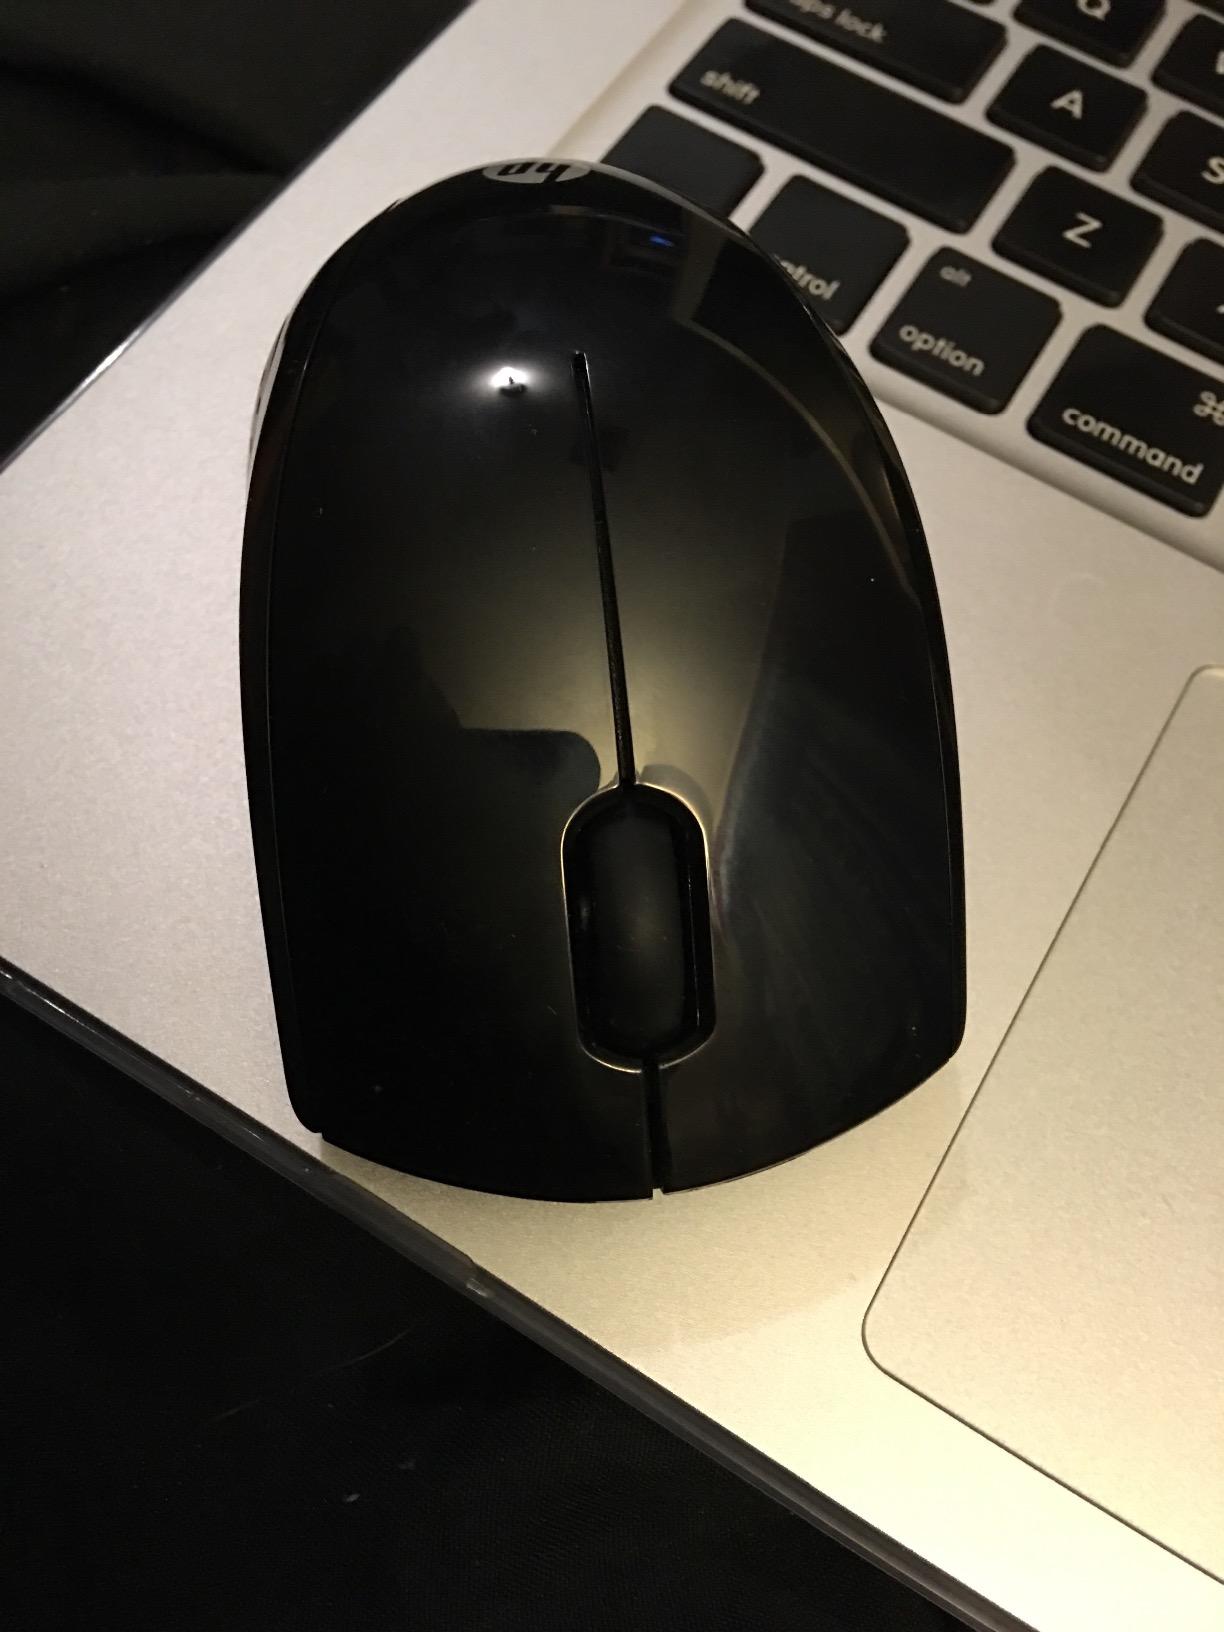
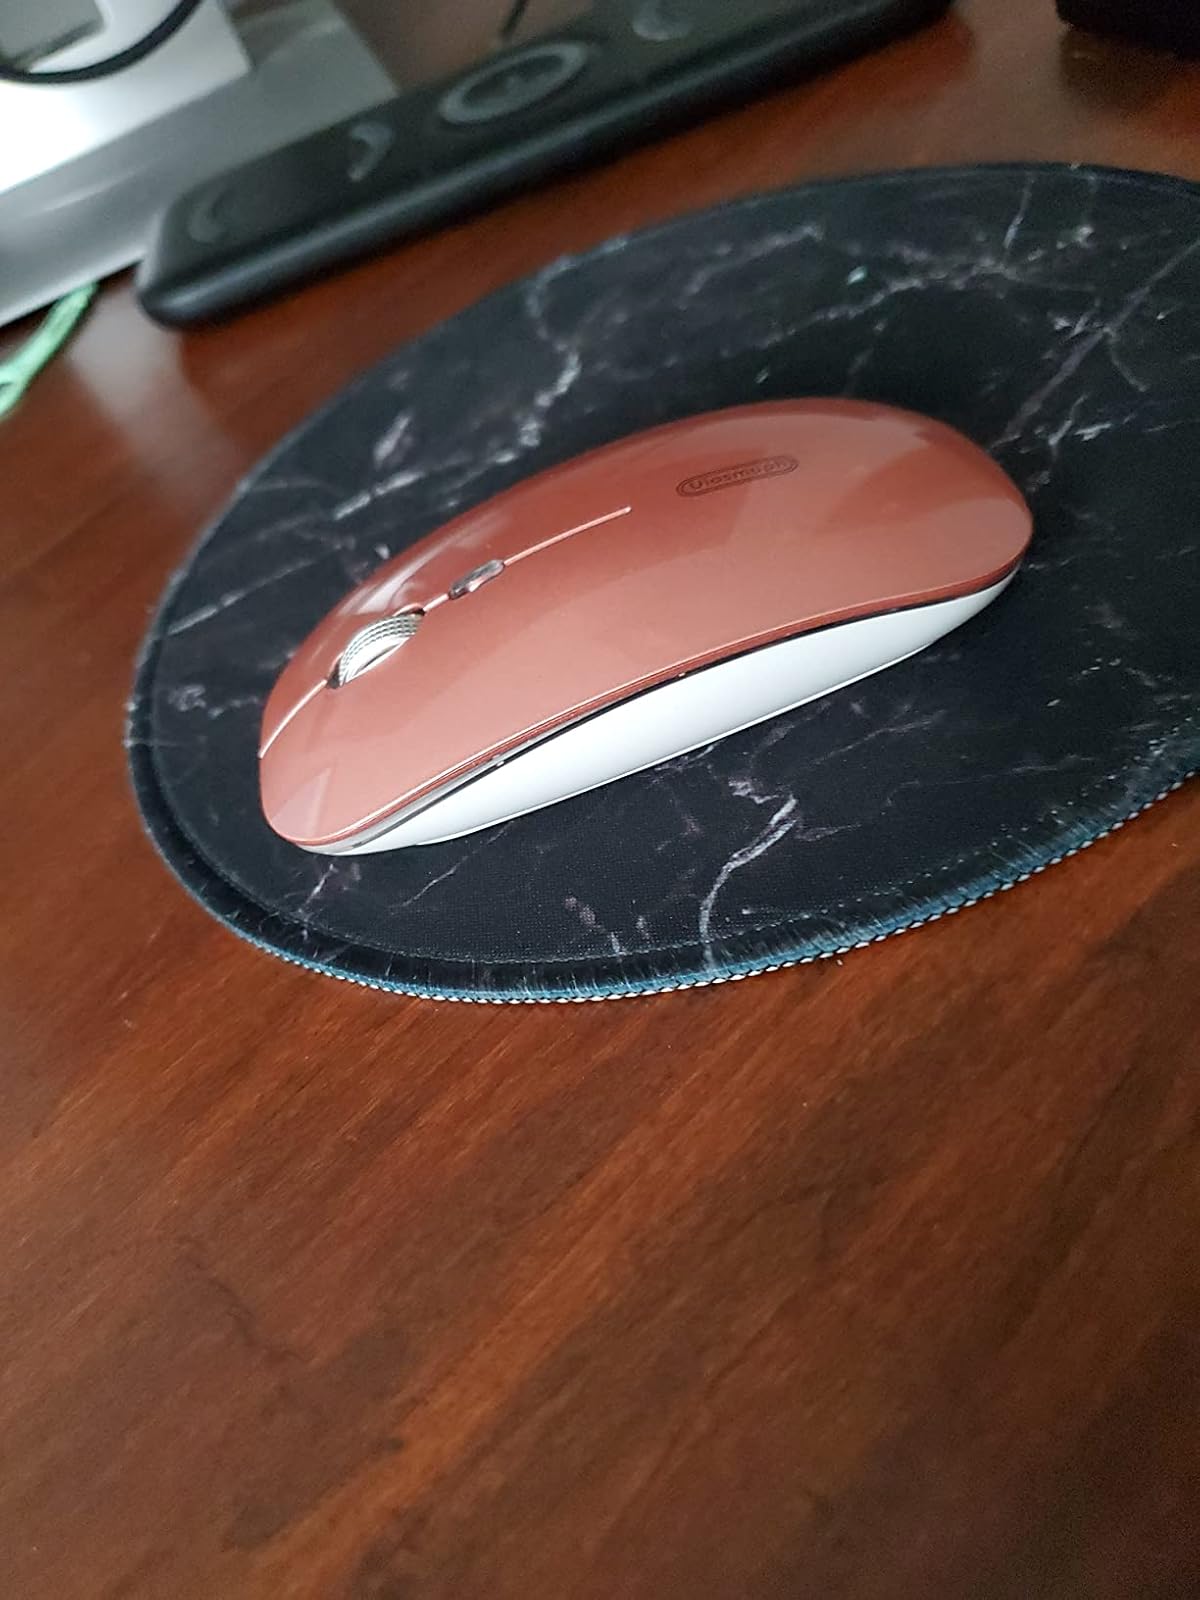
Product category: mouse
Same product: no